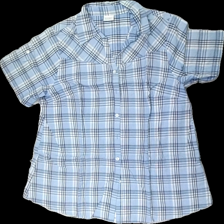
View: front
Type: Shirt
Category: Ladies
Brand: Trofé
Colors: Blue, White
Material: 100% cotton
Pattern: Checkered print
Cut: Regular
Size: XL
Season: All
Stains: Minor
Damage: fläckar
Damage location: middle center
Price range: <50
Recommended usage: Export
Description: kortärmad skjorta som är blå rutig. lätt nopprig över hela och några fläckar i mitten fram.